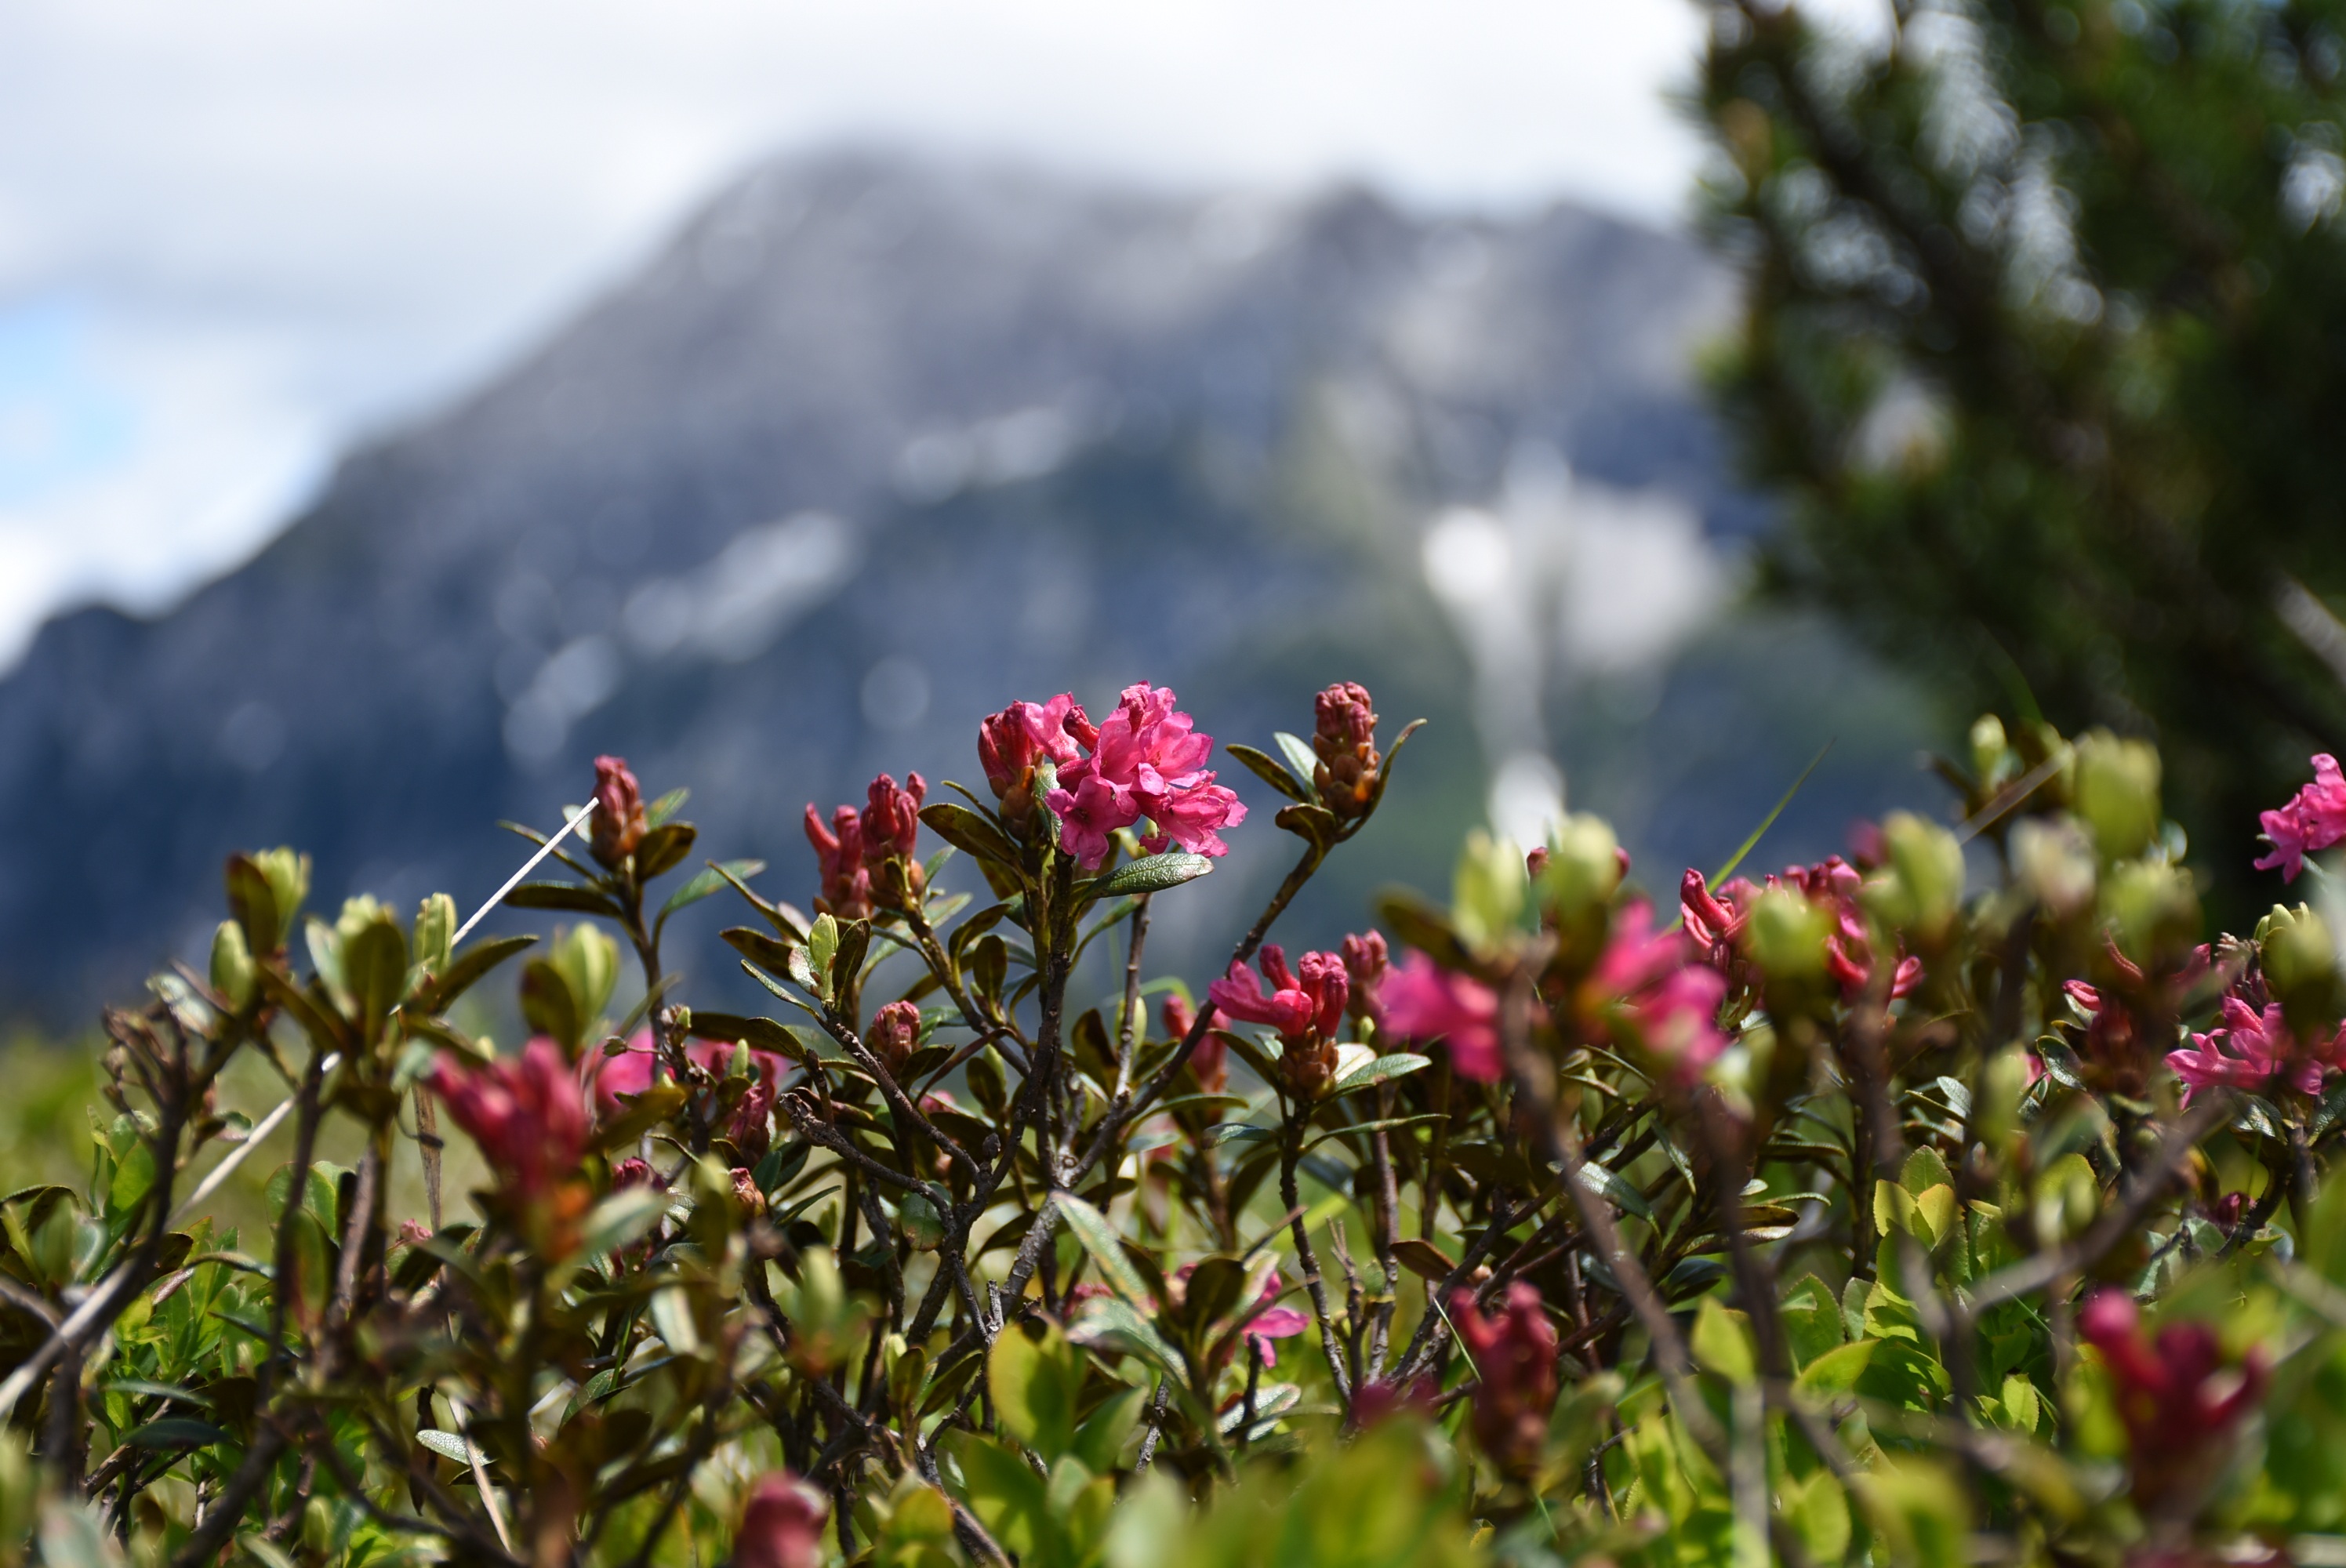
nature, blossom, plant, meadow, leaf, flower, petal, botany, flora, wildflower, flowers, shrub, macro photography, flowering plant, alpine flower, mountain pine, alpine plant, alpine rose, almrausch, snow fields, almenrausch, storey, land plant